Col. Samuel Campbell House

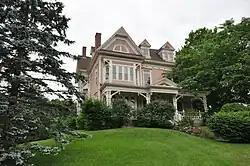

The Col. Samuel Campbell House is a historic house on United States Route 1 in the village center of Cherryfield, Maine. Built in 1883, it is one of the finest examples of Queen Anne Victorian architecture in eastern Maine. The house was listed on the National Register of Historic Places in 1982, and is a contributing element of the 1990 Cherryfield Historic District.